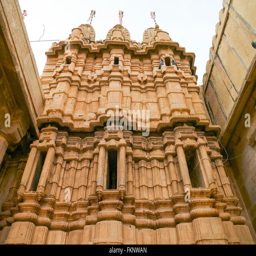
small building or temple inside the fort